Springhill mining disasters

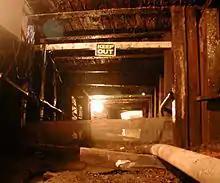
Inside a Springhill, NS mine shaft

The 1956 explosion occurred on November 1, and killed 39 coal miners, but 88 others underground were rescued because of improved equipment. Prior to the blast, a mine train was hauling a load of fine coal dust up to the surface of the Number 4 colliery for removal from the pithead, and encountered a heavy flow of ventilation air being forced down the shaft by surface fans. The flow of air disturbed the contents of the ascending train cars and spread fine (and highly flammable) dust throughout the air of the shafts of No. 4. Before the train reached the surface, several cars broke loose and ran back down the slope of No. 4, derailing along the way and hitting a power line, causing it to arc and igniting the coal dust at the level (below surface).